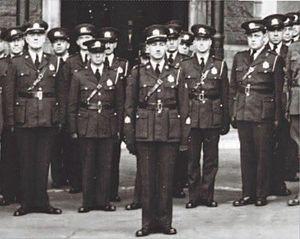
La police des liqueurs à Québec en 1939
La prohibition désigne surtout la période, de 1920 à 1933 aux États-Unis, pendant laquelle un amendement à la Constitution des États-Unis interdit la fabrication, le transport, la vente, l'importation et l'exportation de boissons alcoolisées. Si la prohibition atteint manifestement son objectif de réduction de la consommation d'alcool, ses conséquences sur le taux de criminalité restent débattues.